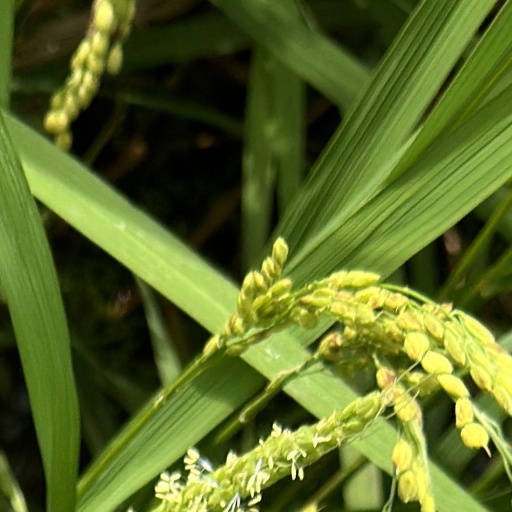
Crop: rice